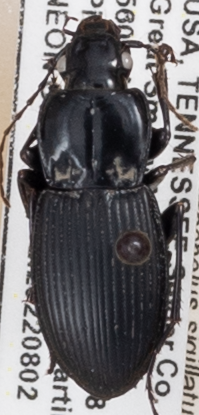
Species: Cyclotrachelus sigillatus
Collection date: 2022-08-02
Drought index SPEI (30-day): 1.69
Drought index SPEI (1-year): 1.16
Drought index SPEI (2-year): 1.642